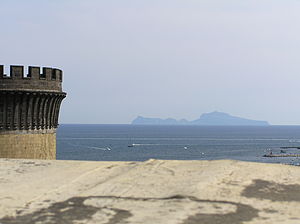
Capri
Øen Capri set fra Napoli. Klik for stort foto
Billede af øen Capri set fra Napoli
Capri er en ø i Napolibugten ved Italien som siden romertiden har været et populært rejsemål. Den Blå Grotte ligger på Capri.